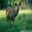
Label: deer